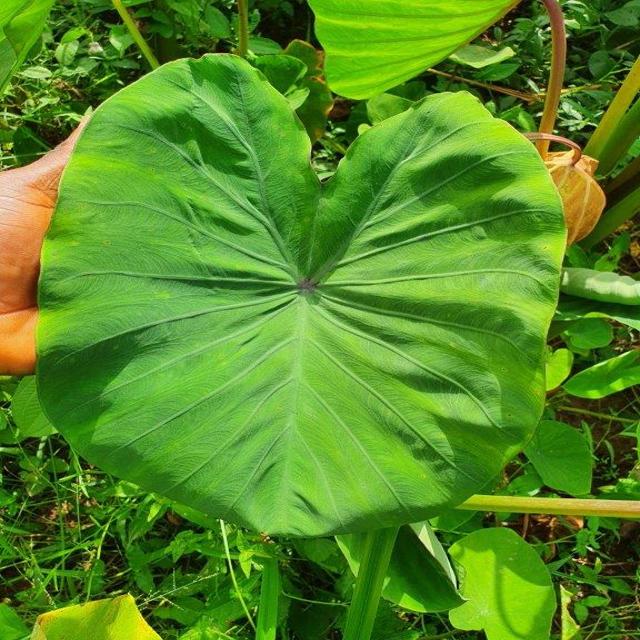
Label: Healthy